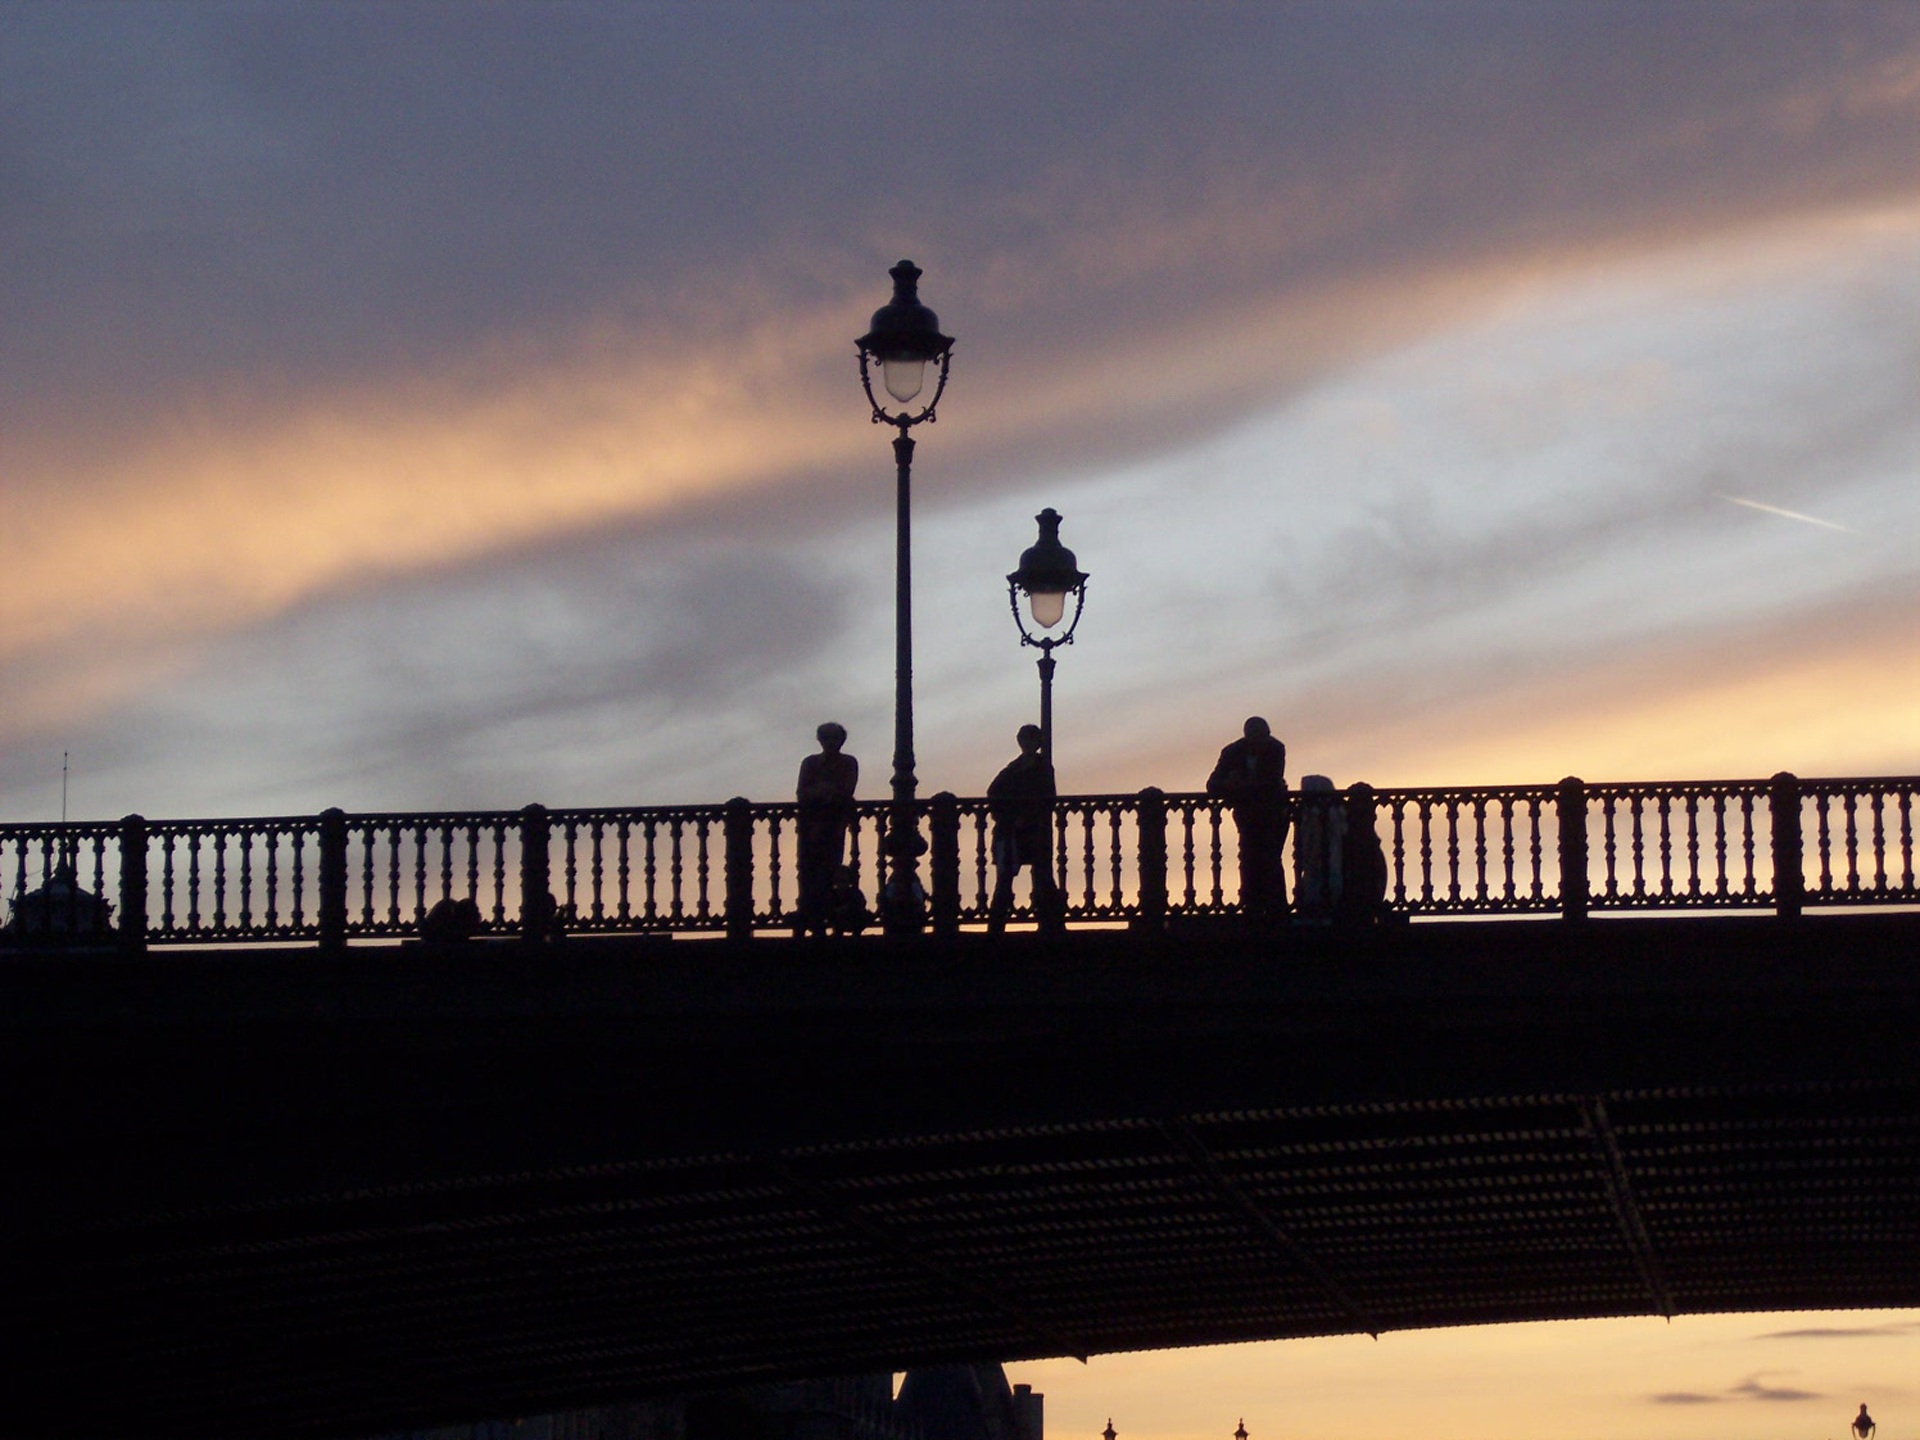
sea, horizon, silhouette, cloud, architecture, sky, sunrise, sunset, bridge, skyline, morning, view, dawn, city, paris, pier, river, cityscape, dusk, france, europe, evening, reflection, tower, lamp, seine, pont, atmosphere of earth